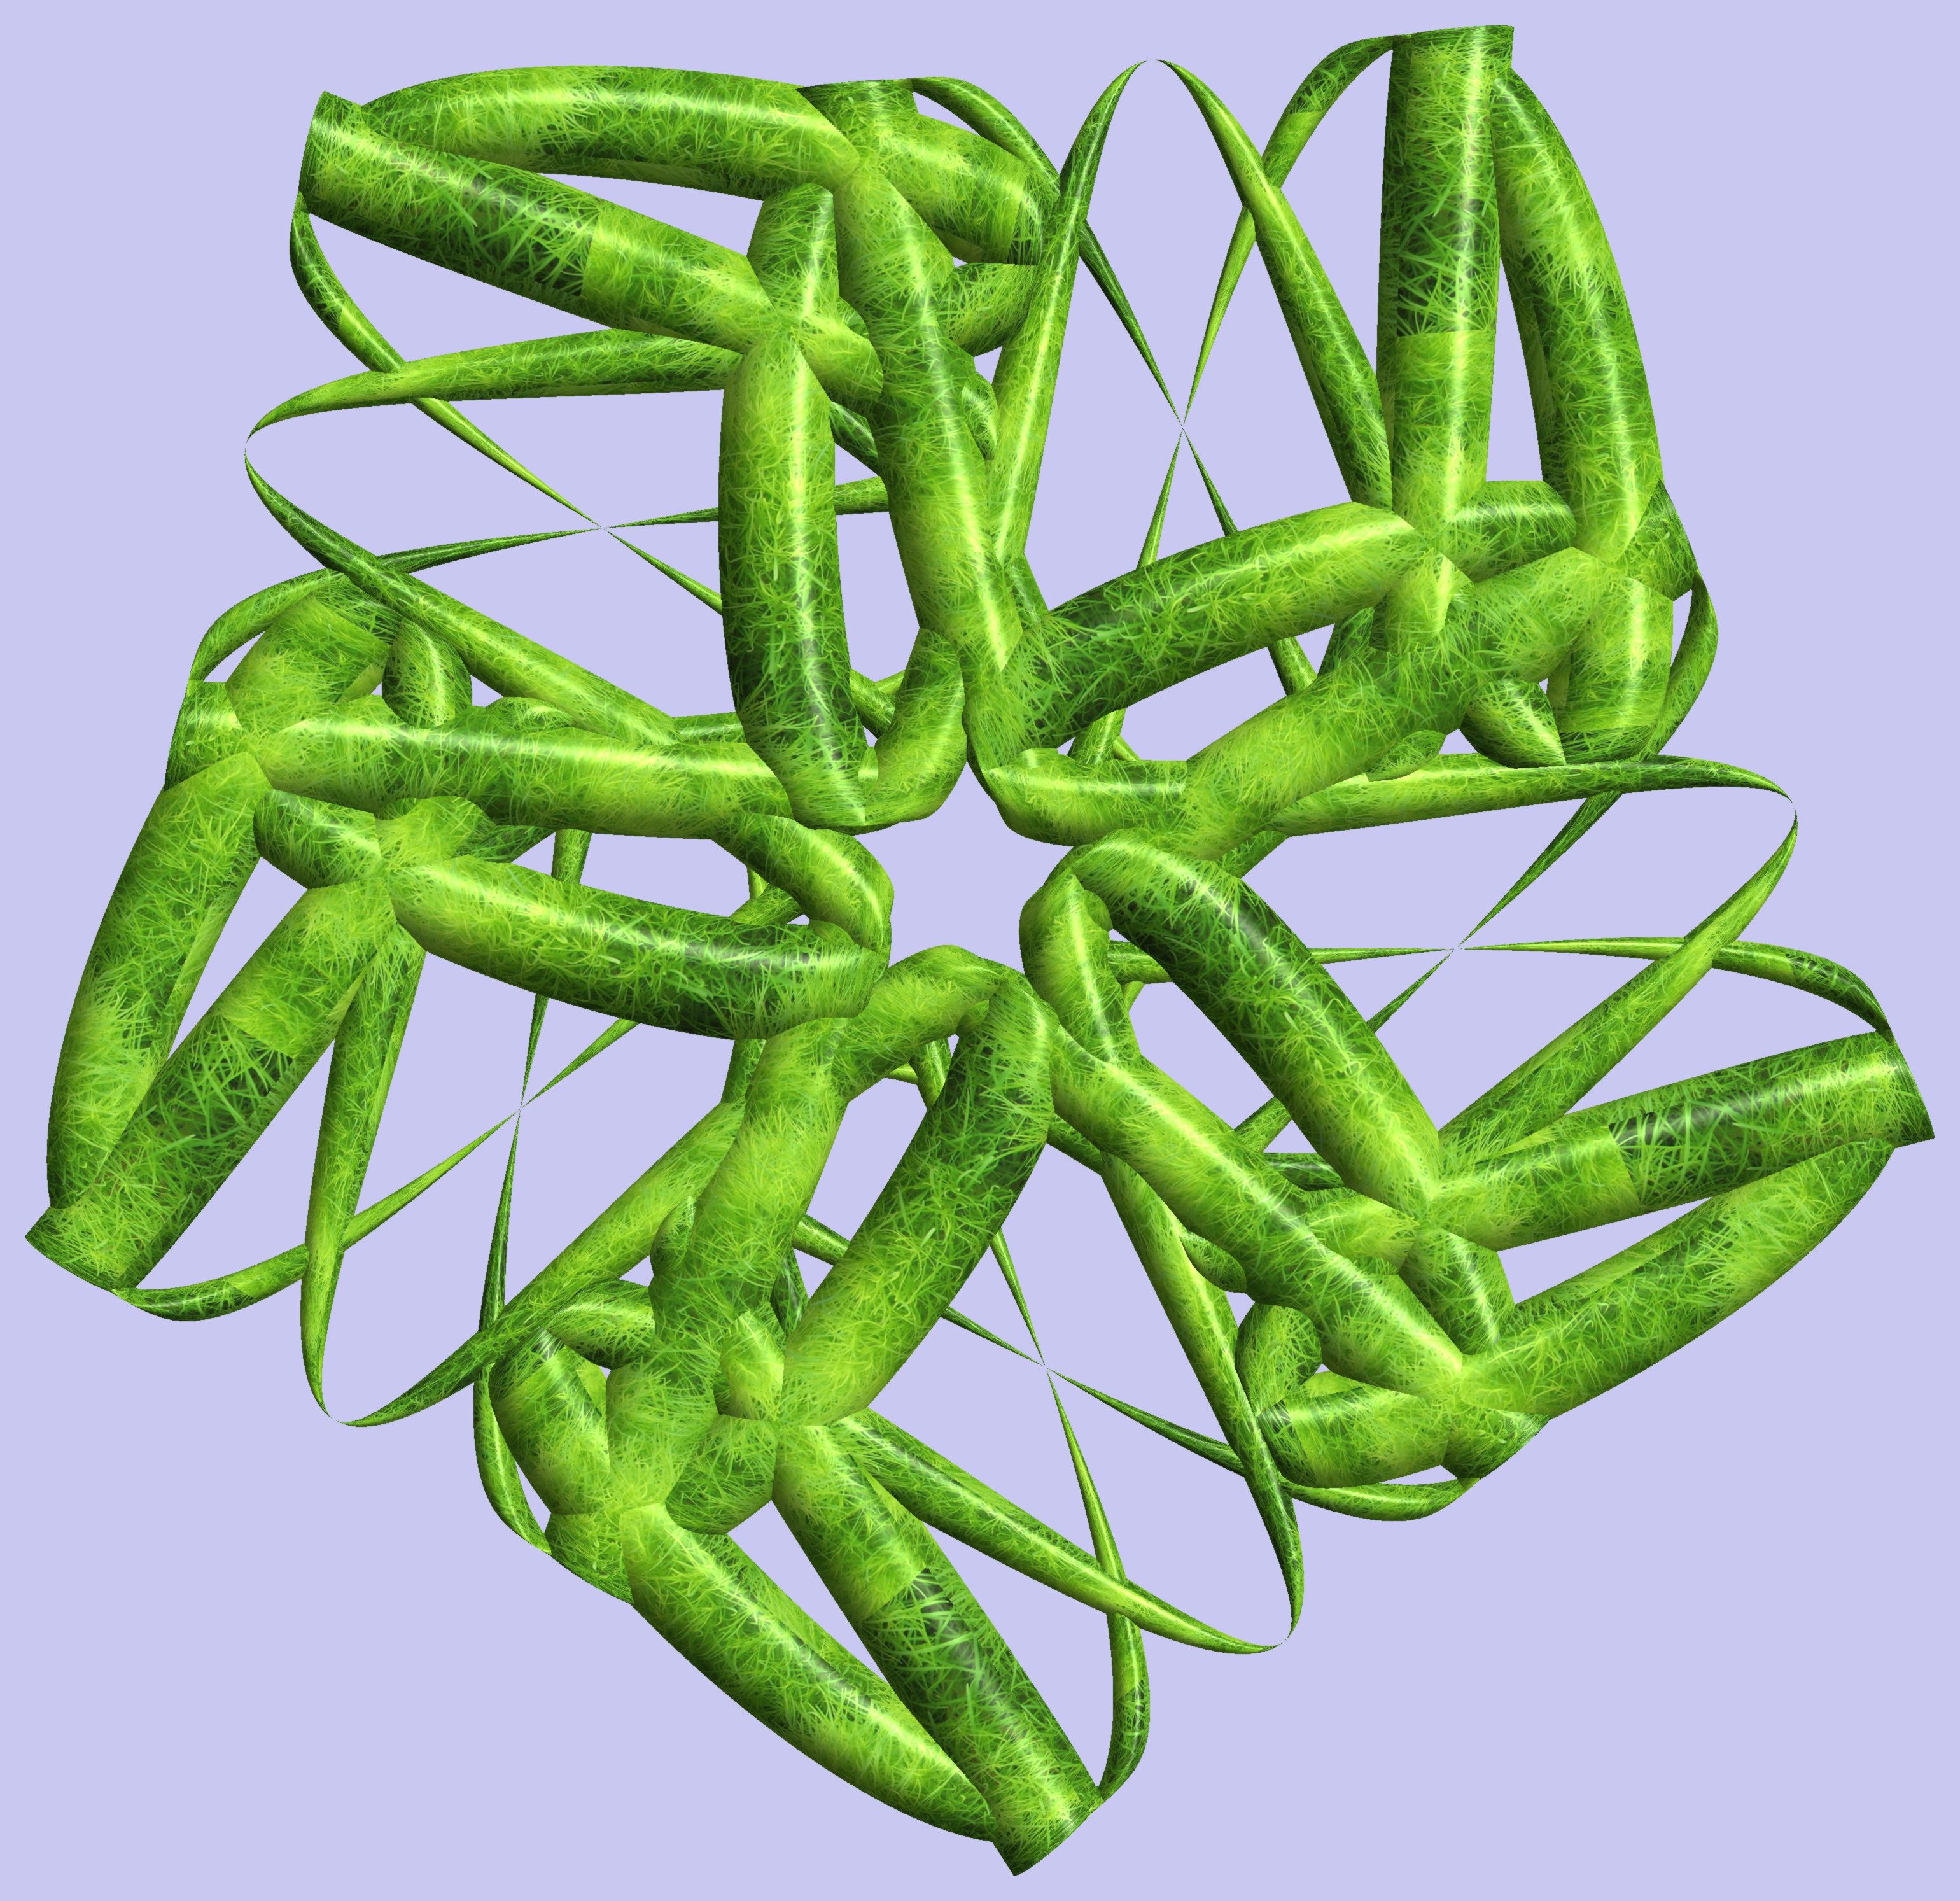
structure, plant, texture, flower, pattern, food, produce, vegetable, gourd, cool image, figure, design, symmetry, 3d, graphic, torus, mathematica, cg, parametricplot3d, code, program, algorithm, abstruct, mapping, flowering plant, plant stem, land plant